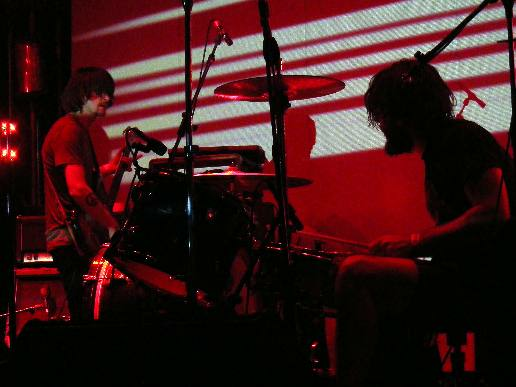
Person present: Yes